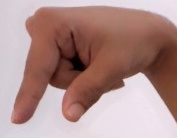
ASL sign: Q